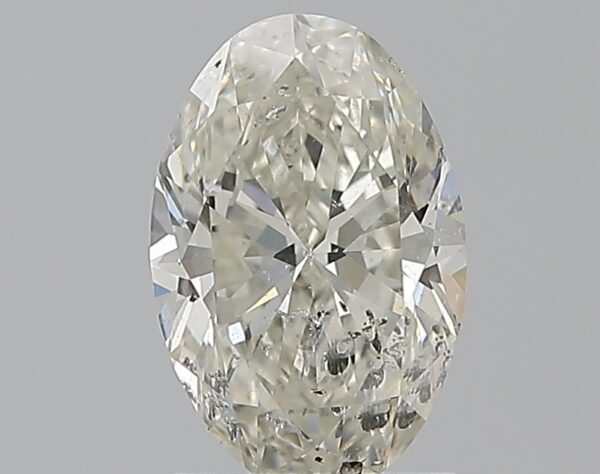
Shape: oval
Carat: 1.7
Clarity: SI2
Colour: I
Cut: EX
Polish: EX
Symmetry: EX
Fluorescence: N
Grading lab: IGI
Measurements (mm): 9.81 x 6.46 x 3.99